Ralph Lowell

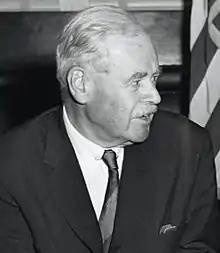

Major Ralph Lowell (July 23, 1890 – May 15, 1978) was a World War I veteran, banker, and philanthropist from Boston.